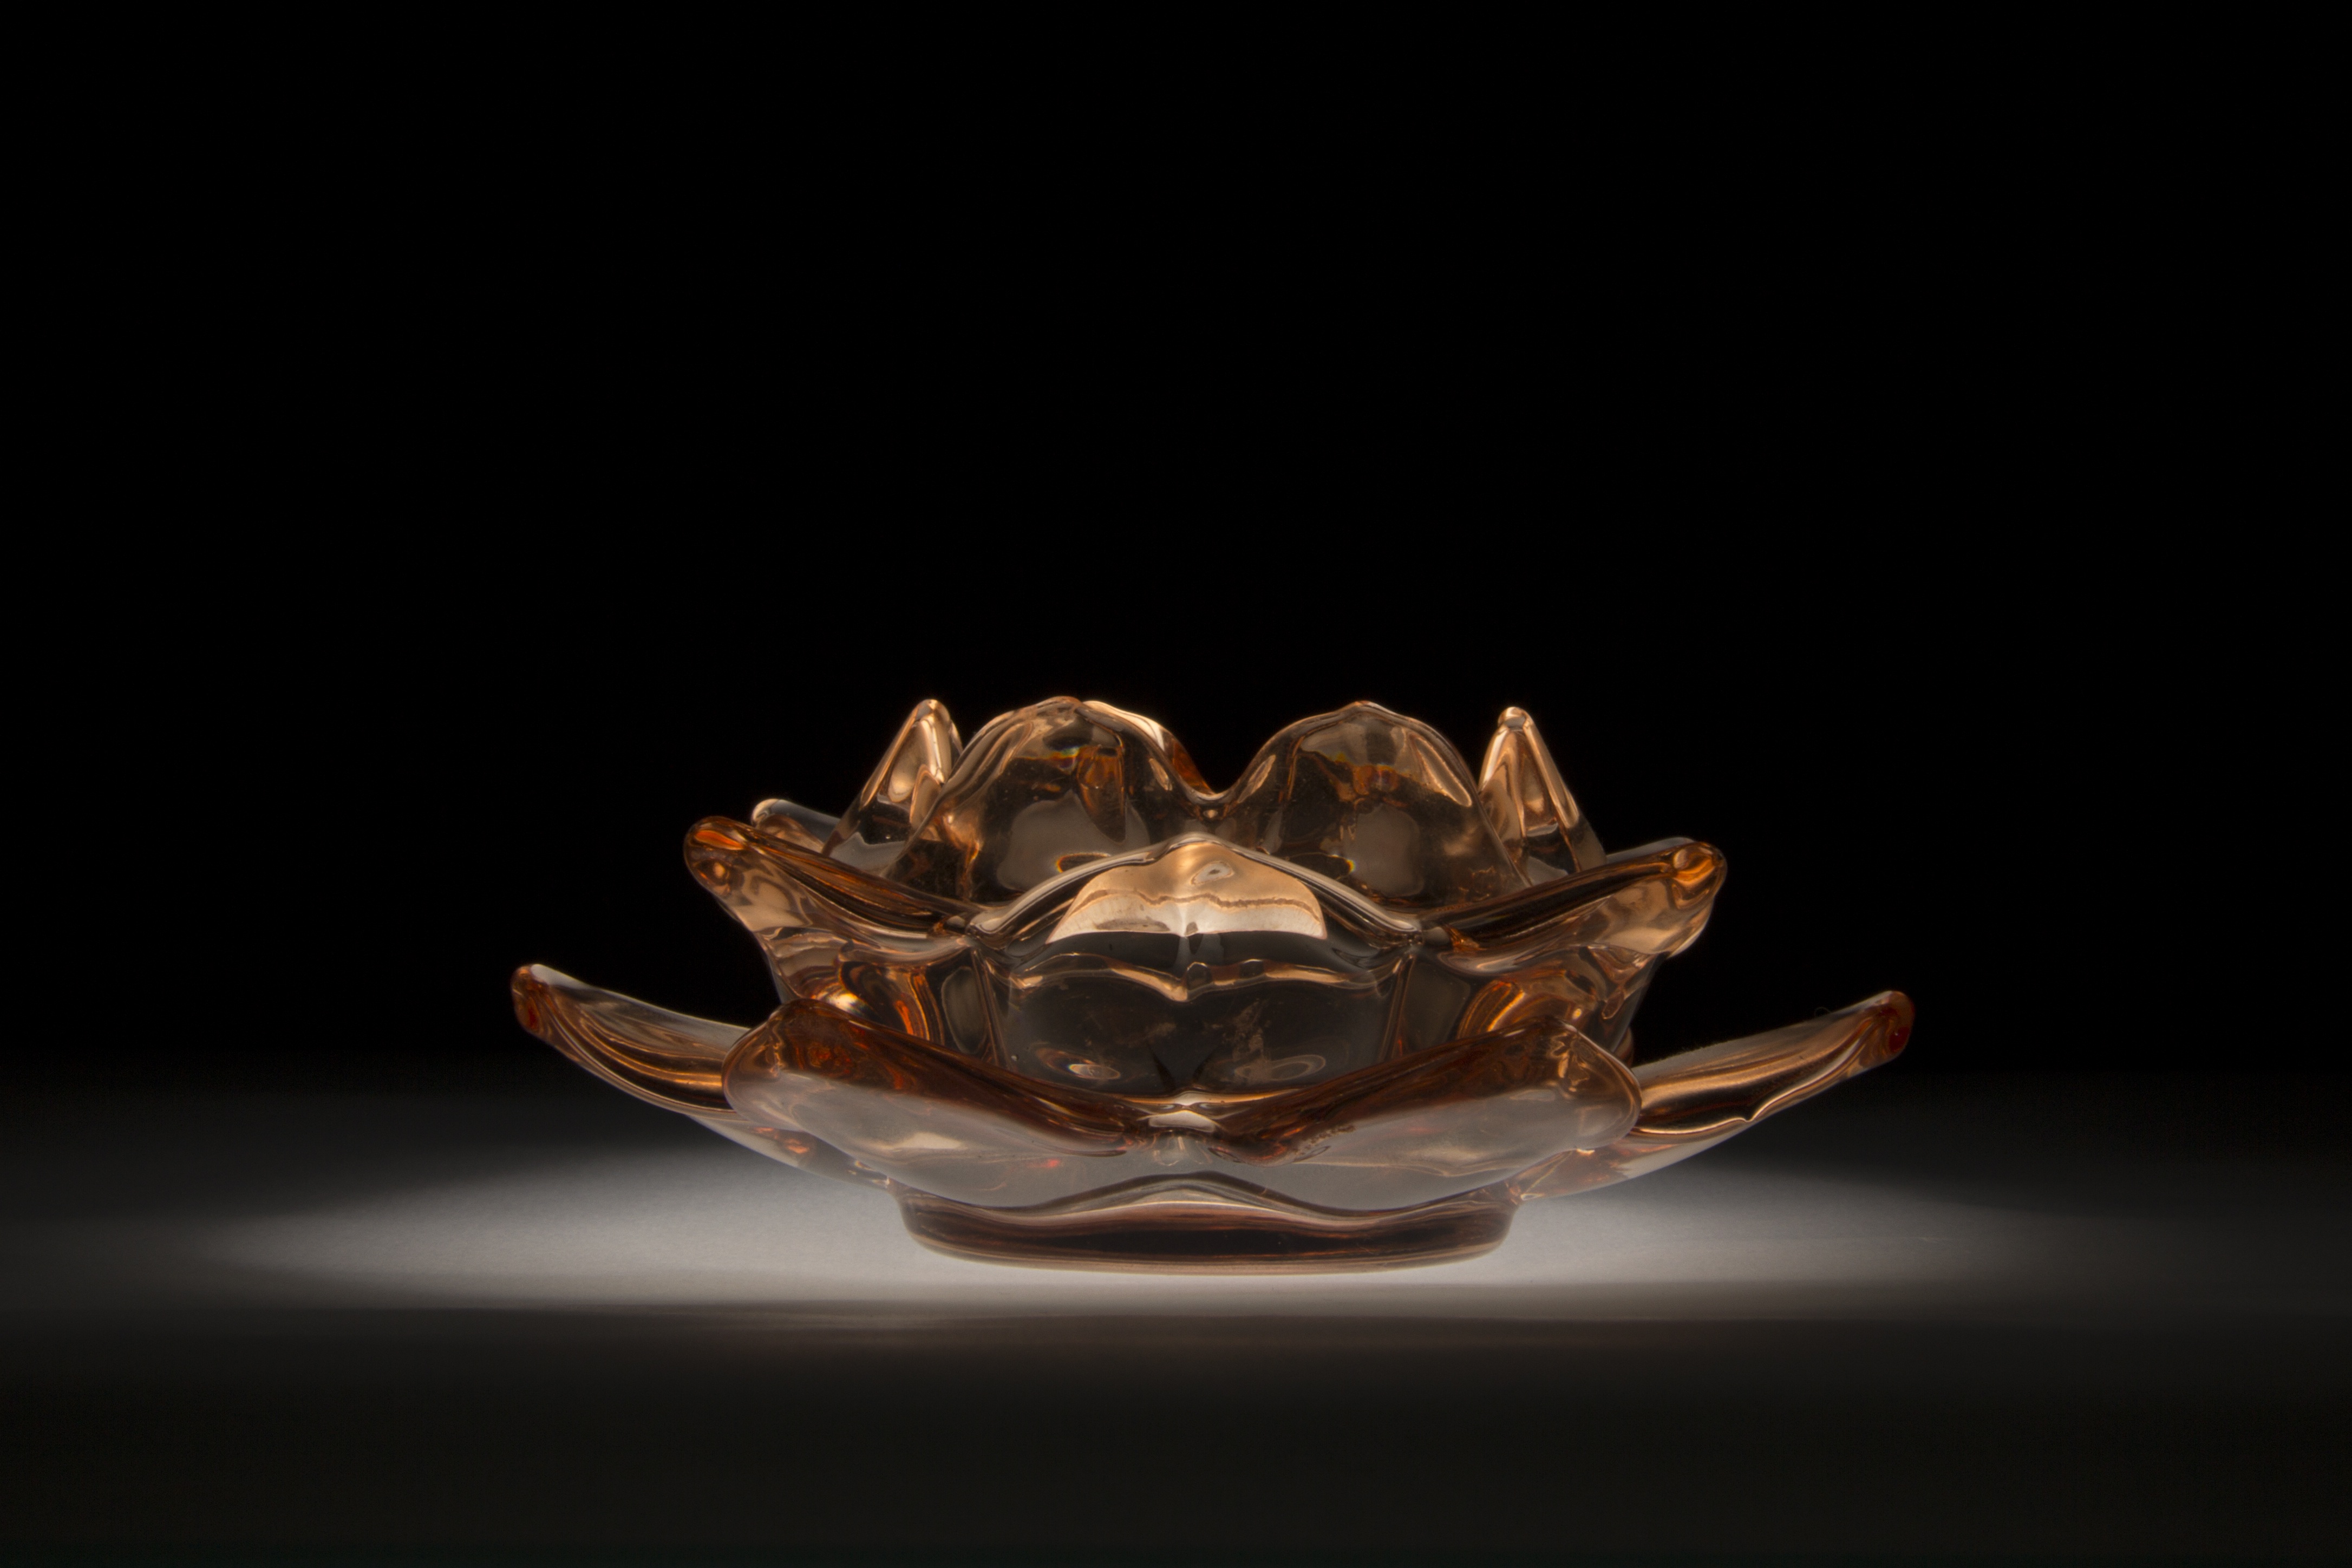
light, flower, glass, decoration, lighting, jewellery, light fixture, macro photography, black background